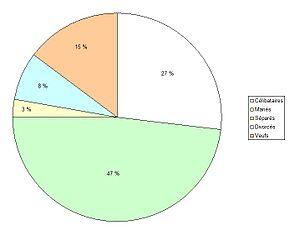
Statut marital de la population de Hartford (Michigan, Etats-Unis)
Hartford est une ville du comté de Van Buren, dans l'État du Michigan.